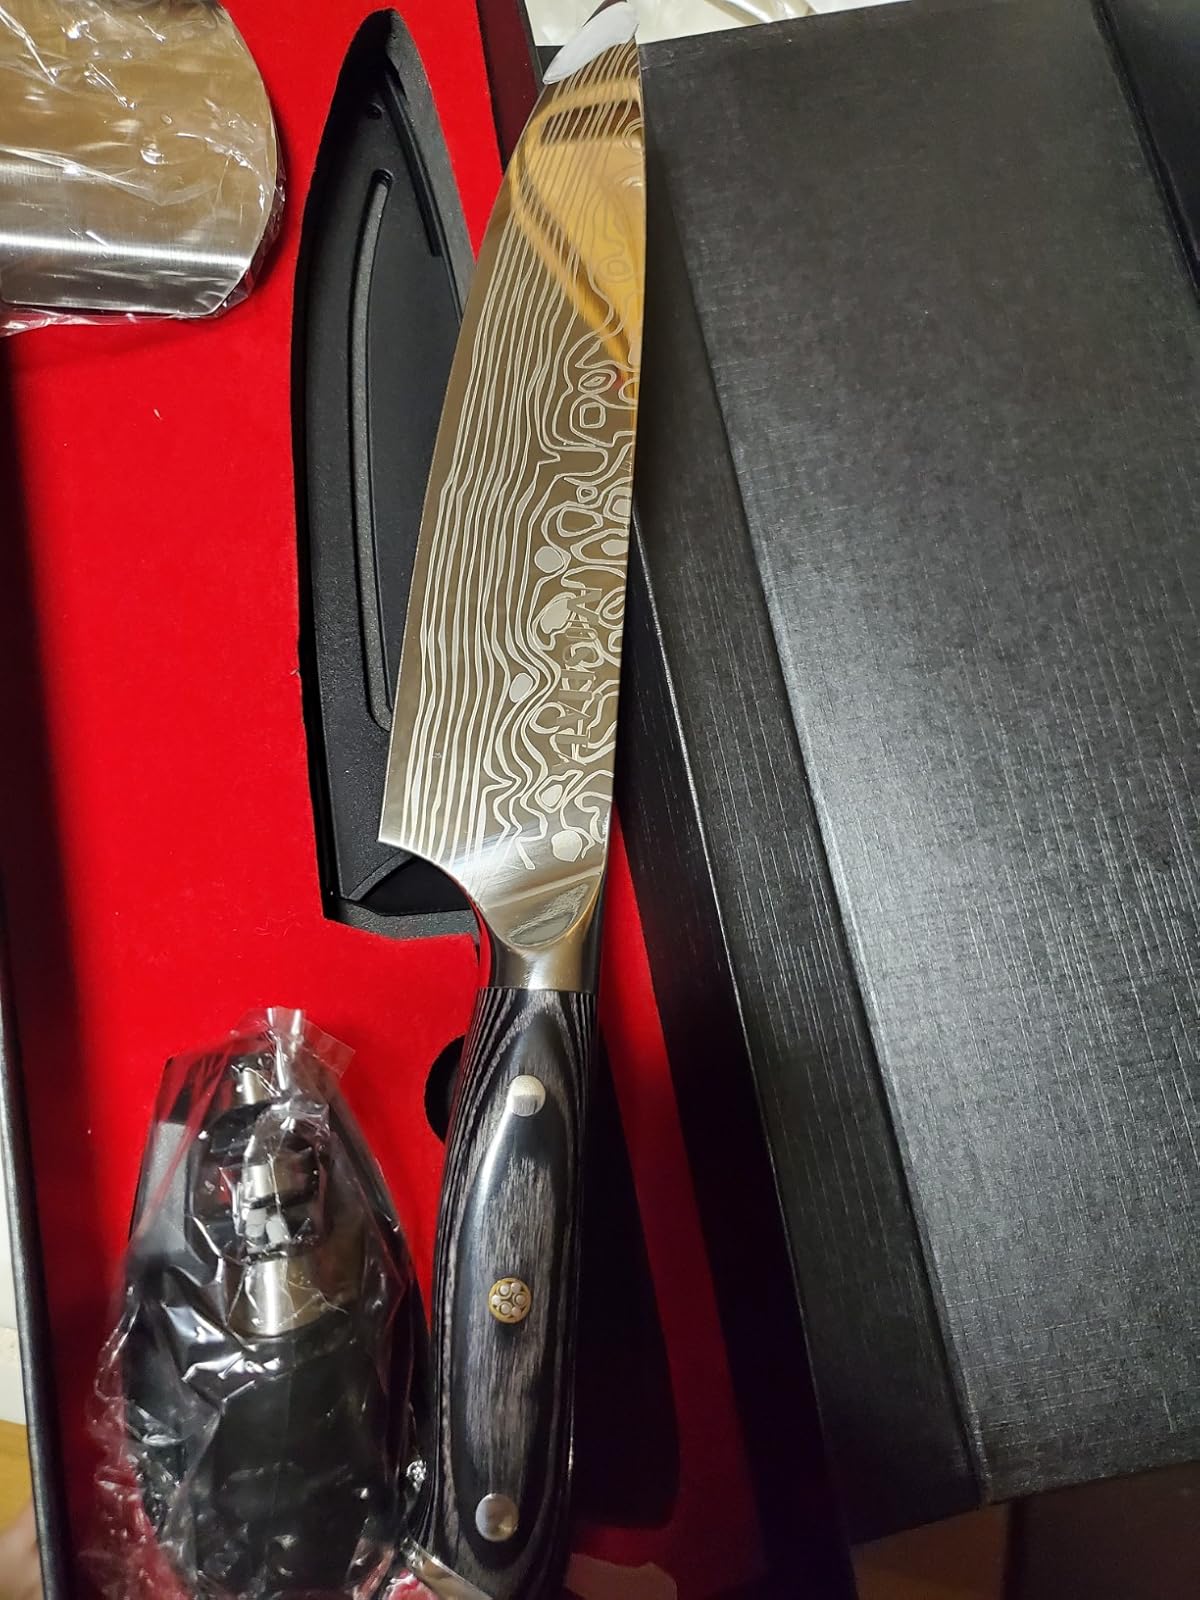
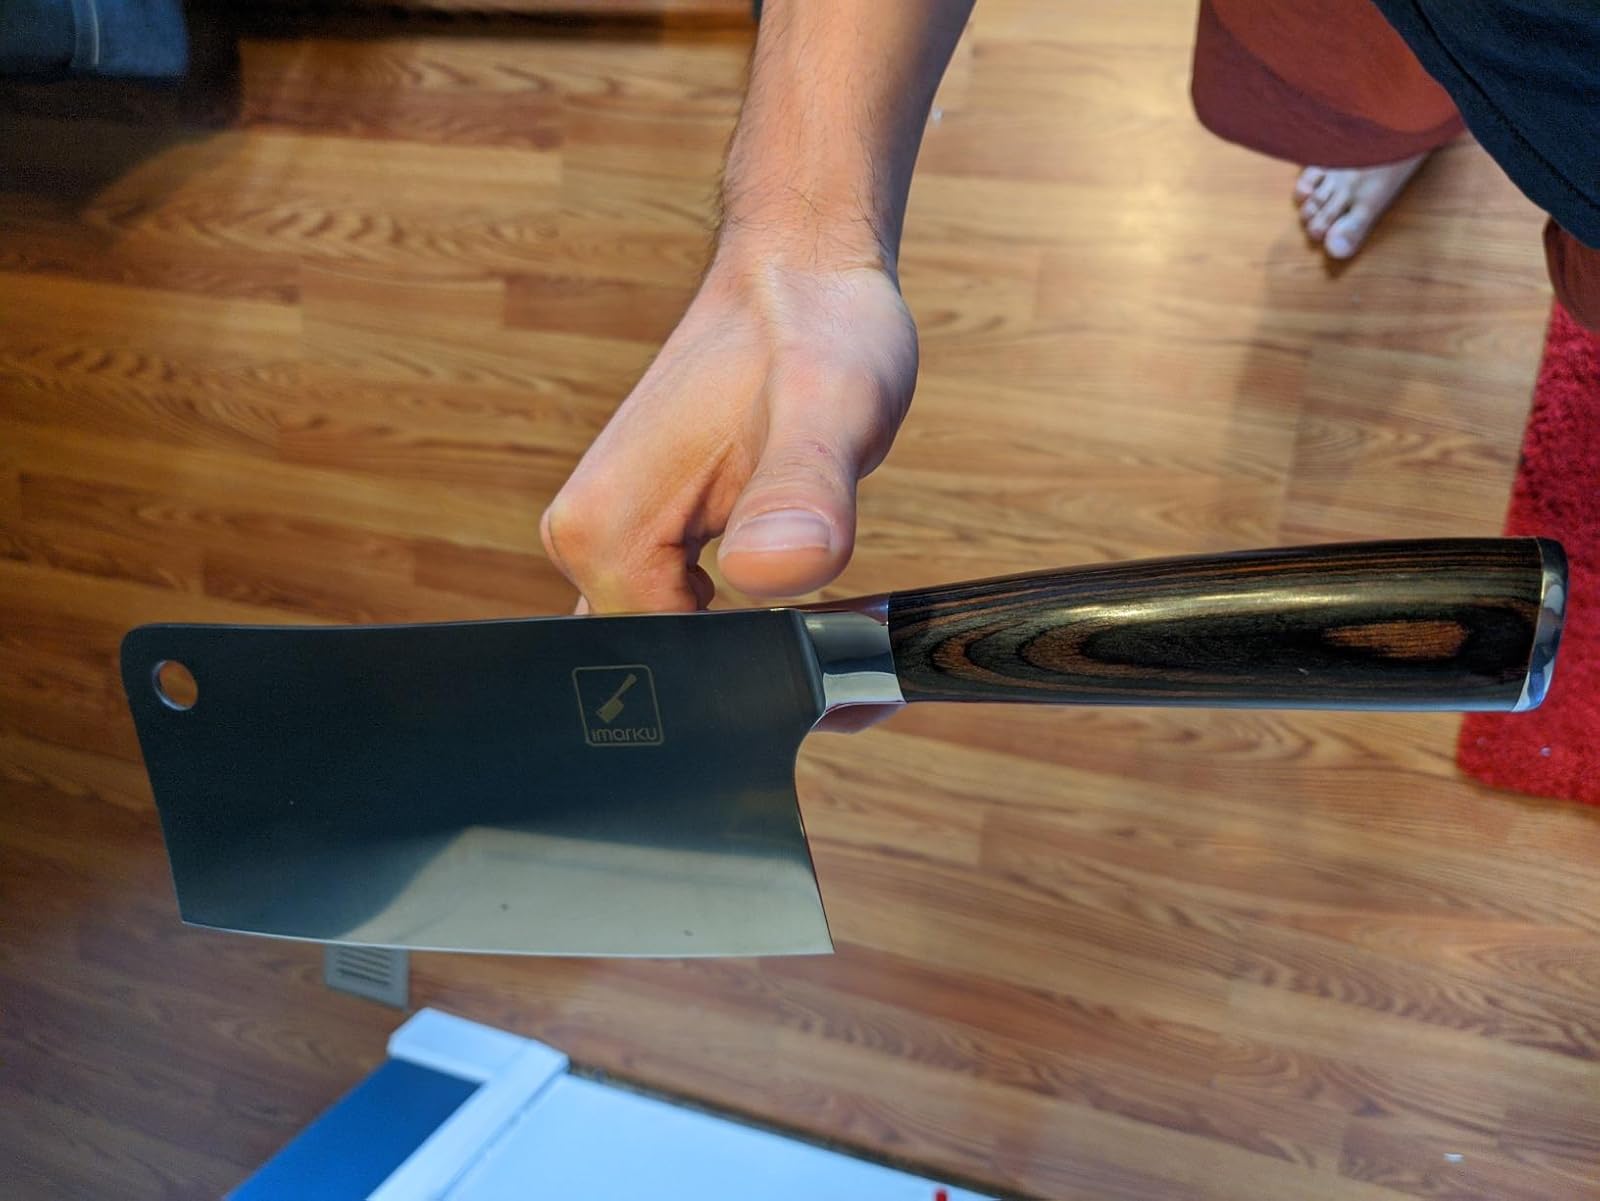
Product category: items_knife
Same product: no